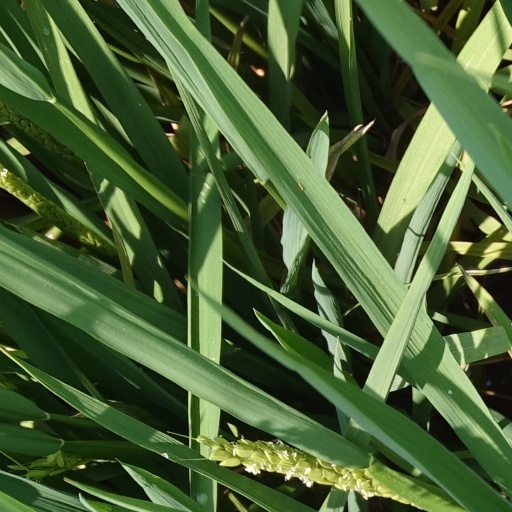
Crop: rice